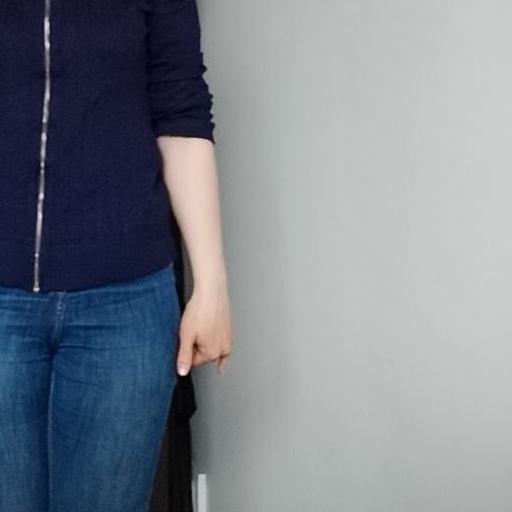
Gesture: no_gesture